2021 Cumbre Vieja volcanic eruption

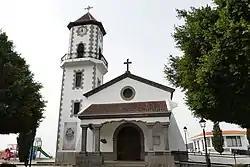
The church of Saint Pius X in Todoque was destroyed by the reinvigorated lava flow on 26 September

On 26 September, the previously stalled lava flows started again to advance towards the coast, destroying the Todoque neighbourhood church of Saint Pius X and advancing to the sea at a speed of 100 to 200 metres (330 to 660 feet) per hour, mostly on top of the older flow. Meanwhile, the volcano seemed to have entered a more stabilised period after the previous days of more explosive eruptions with a slight fall in seismic activity that took place at deeper depths than before, according to IGN.